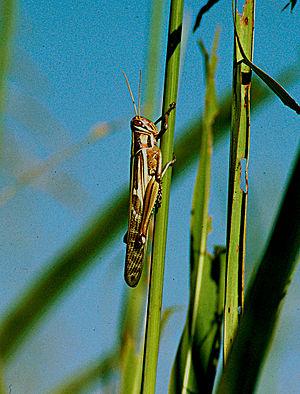
Les Cyrtacanthacridinae sont une sous-famille d'orthoptères caelifères de la famille des Acrididae.
Nomadacris septemfasciata, le criquet nomade ou criquet rouge, est une espèce de criquets de la famille des Acrididae, la seule du genre Nomadacris.